Botswana Meat Commission

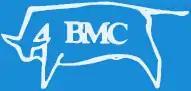
Company logo

The BMC is headquartered in Lobatse. Its facilities consist of an integrated complex which includes an abattoir, canning, tanning and by-products plants. A throughput of 8000 cattle and 500 small stock are handled on a daily basis. The BMC also operates two branch abattoirs, one in Maun and the other in Francistown, with respective capacities of 100 cattle per day and 400 cattle and 150 small stock per day.